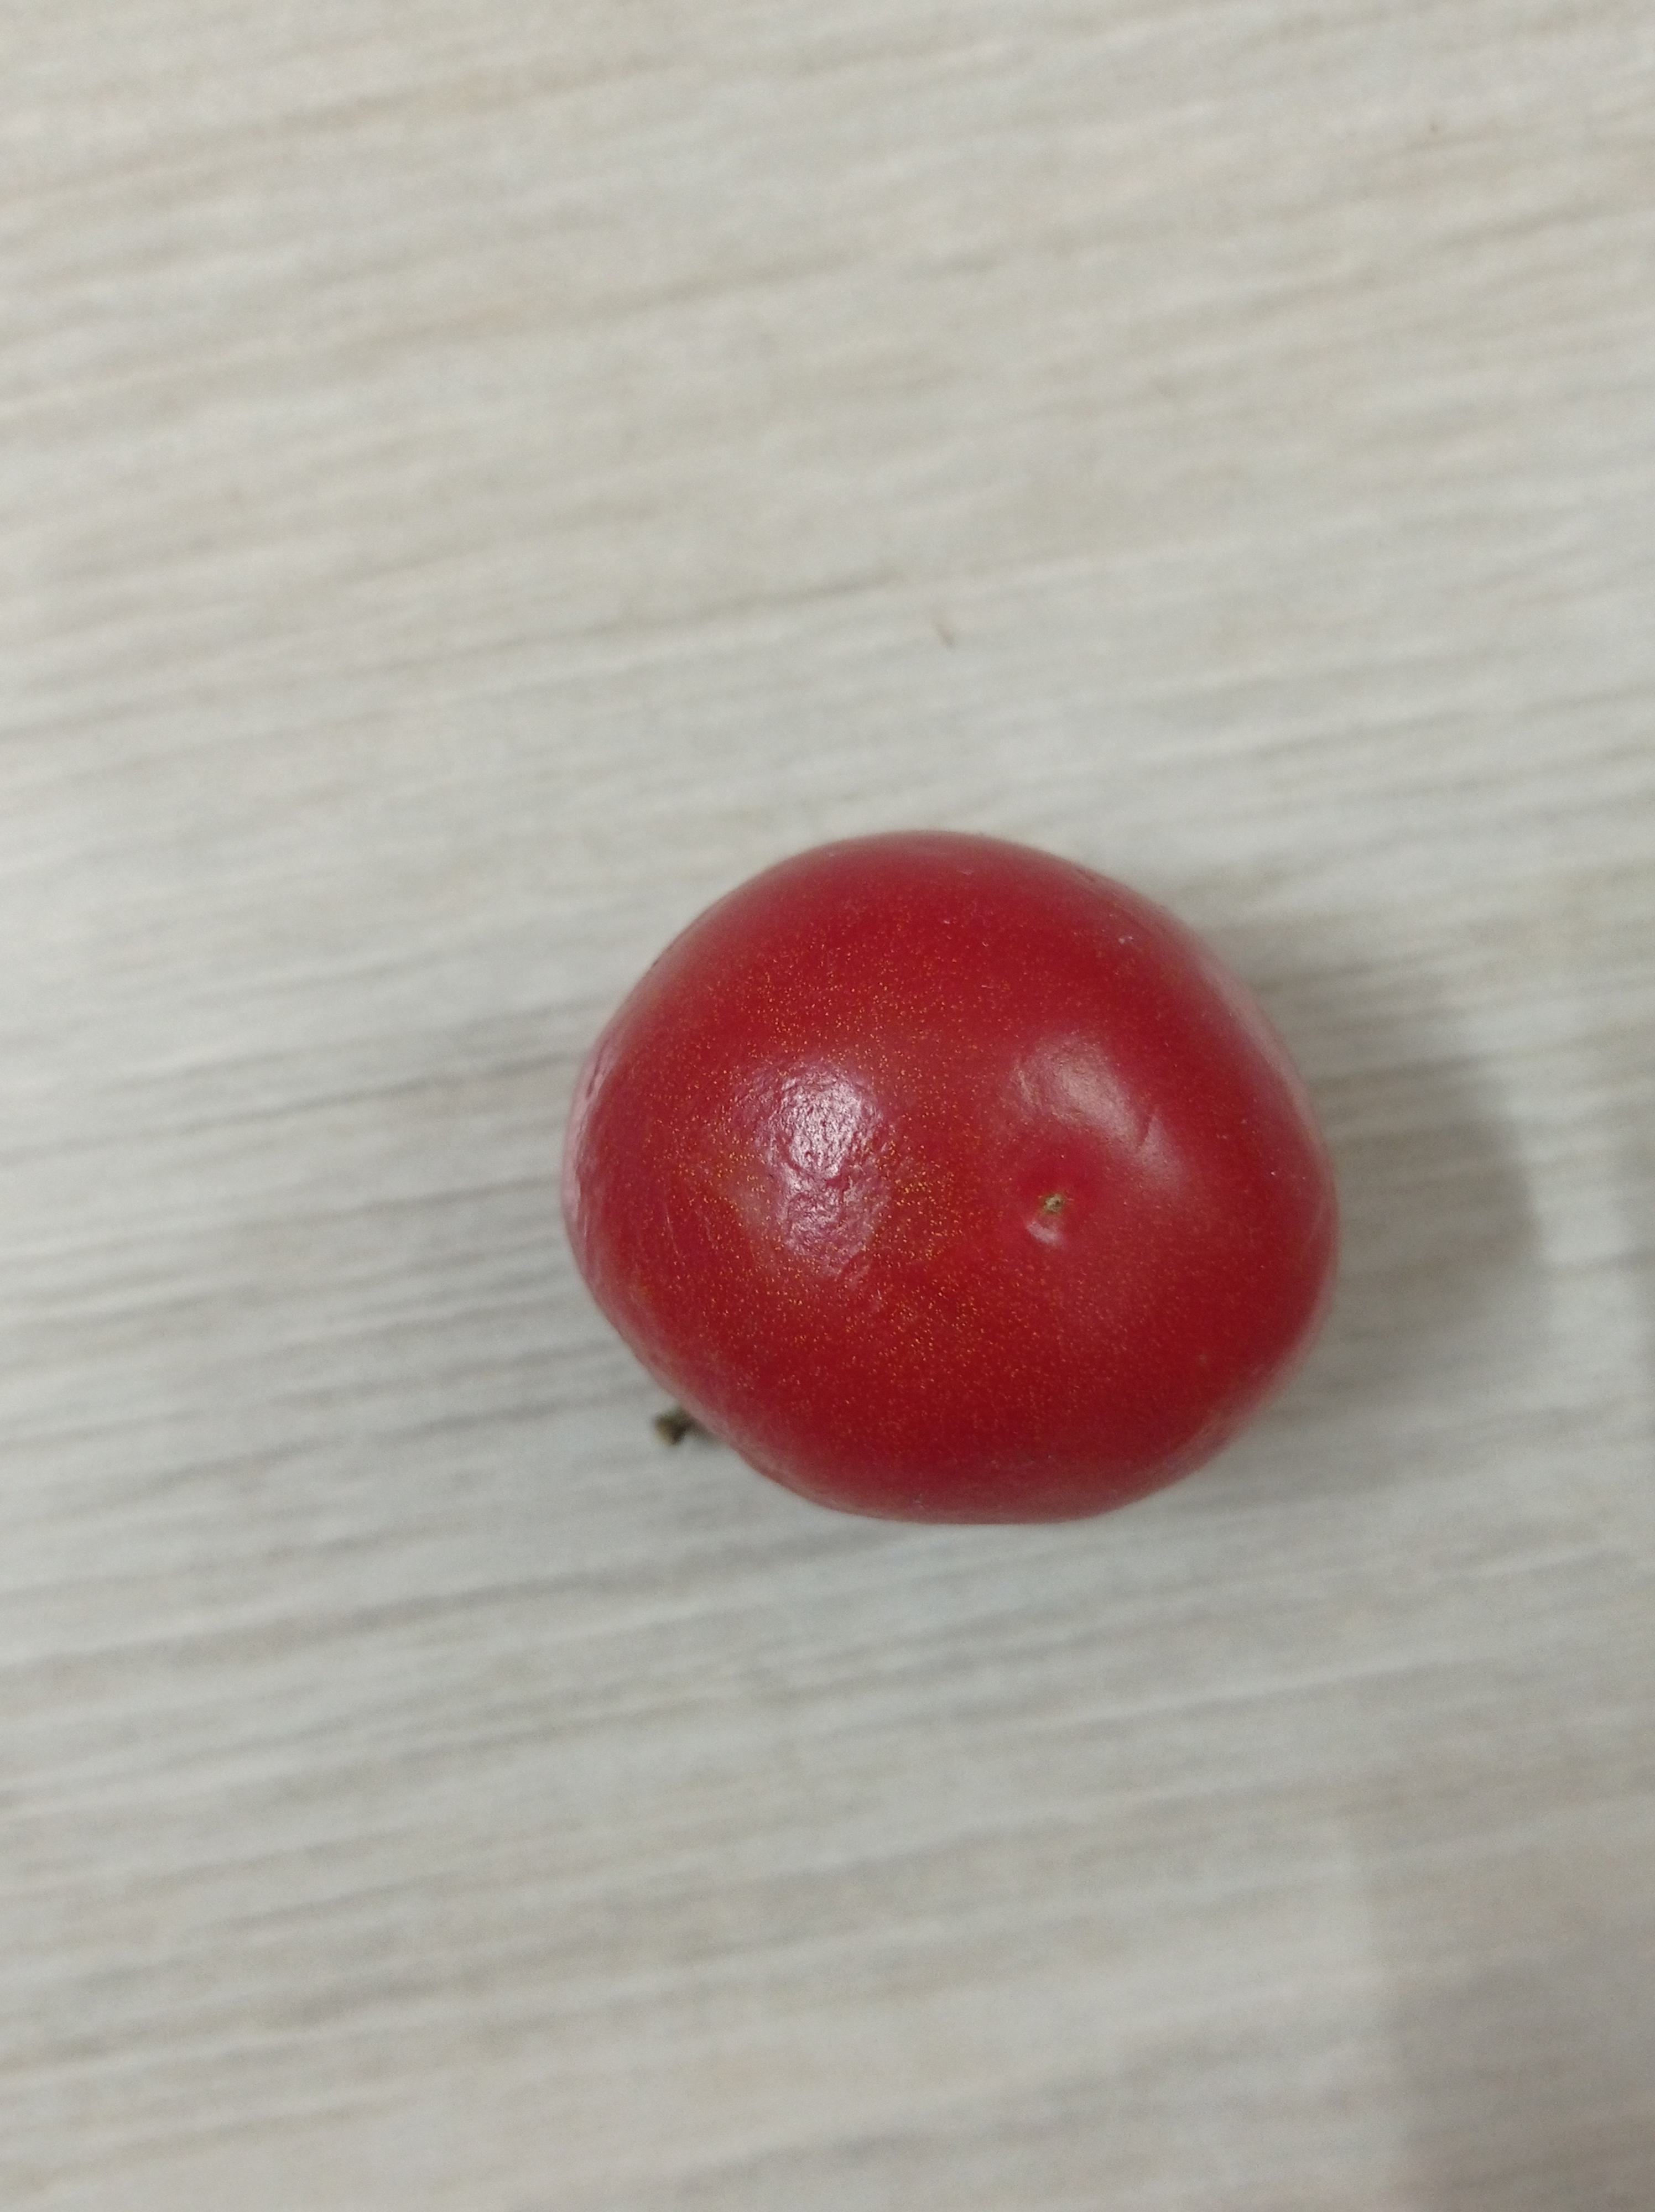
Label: Fresh